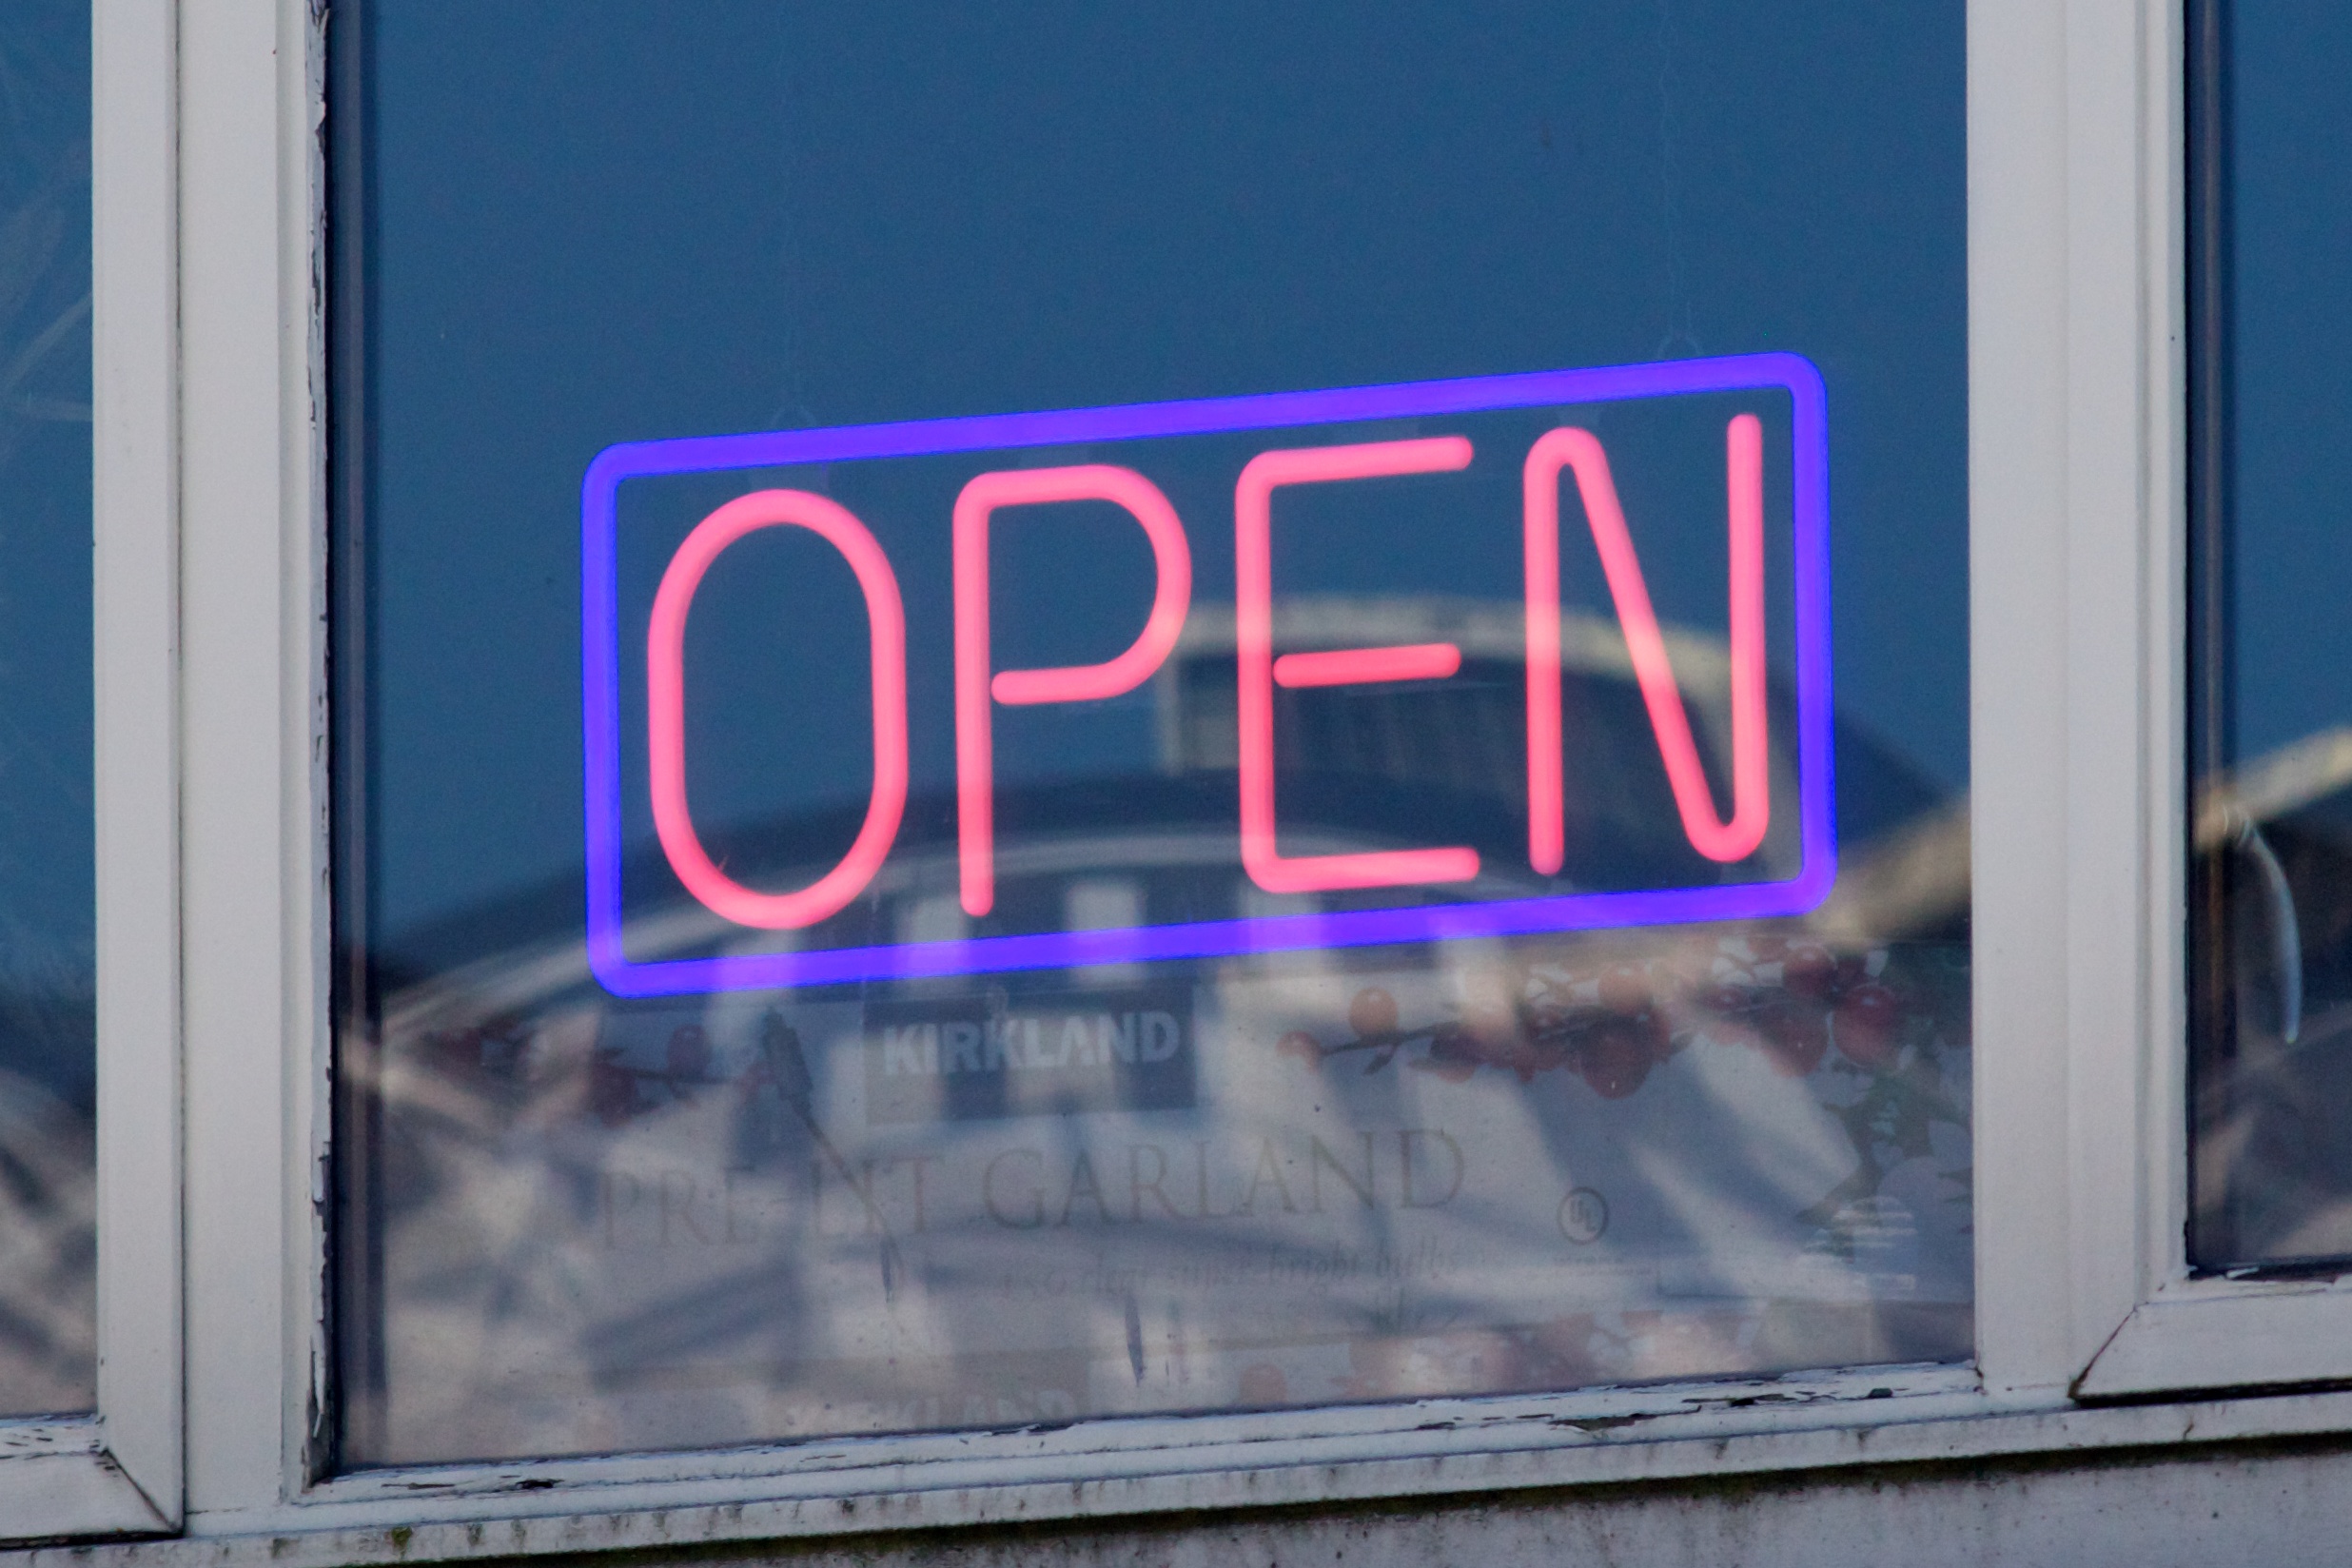
open, number, advertising, sign, blue, signage, neon, washington, neon sign, brand, font, odyssey, display device, electronic signage, flat panel display